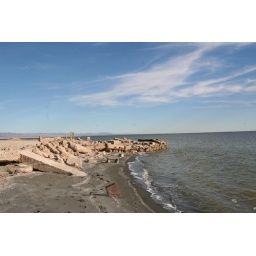
The beach at Bombay Beach, CA. The Salton Sea is the largest body of water in California!